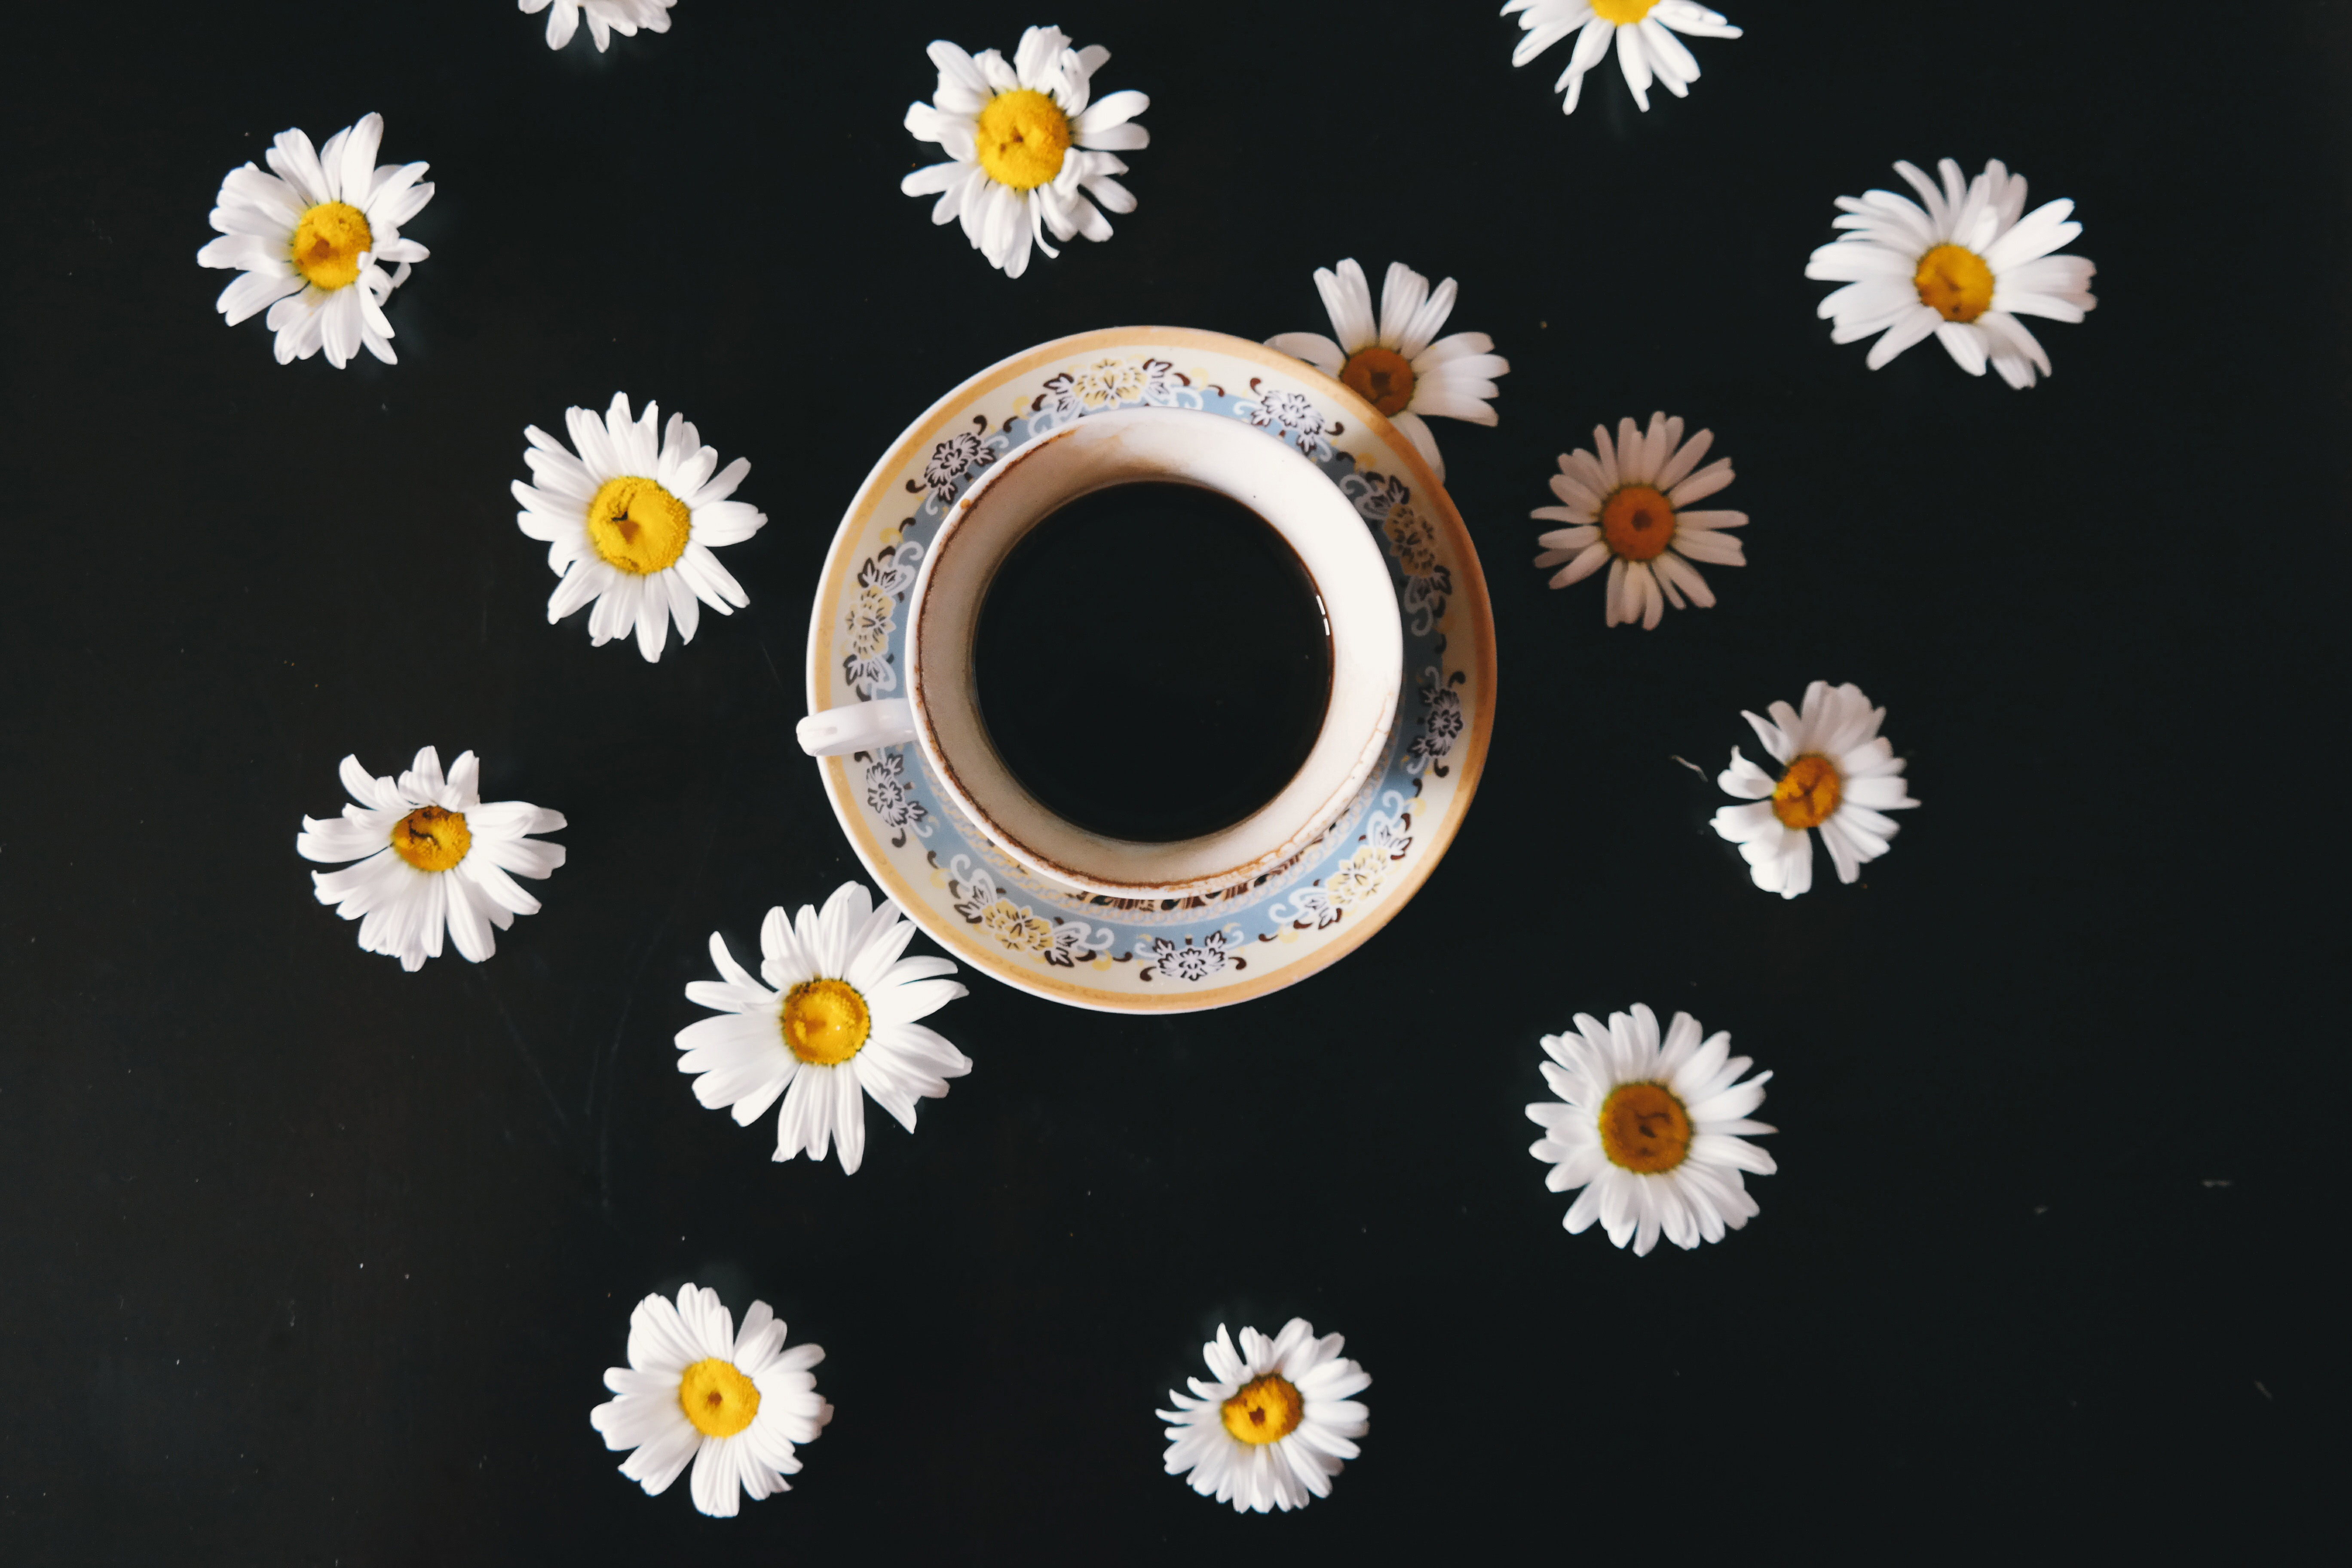
yellow, flower, gerbera, font, daisy, circle, plant, coffee cup, fashion accessory, still life photography, petal, chamomile, camomile, daisy family, wildflower